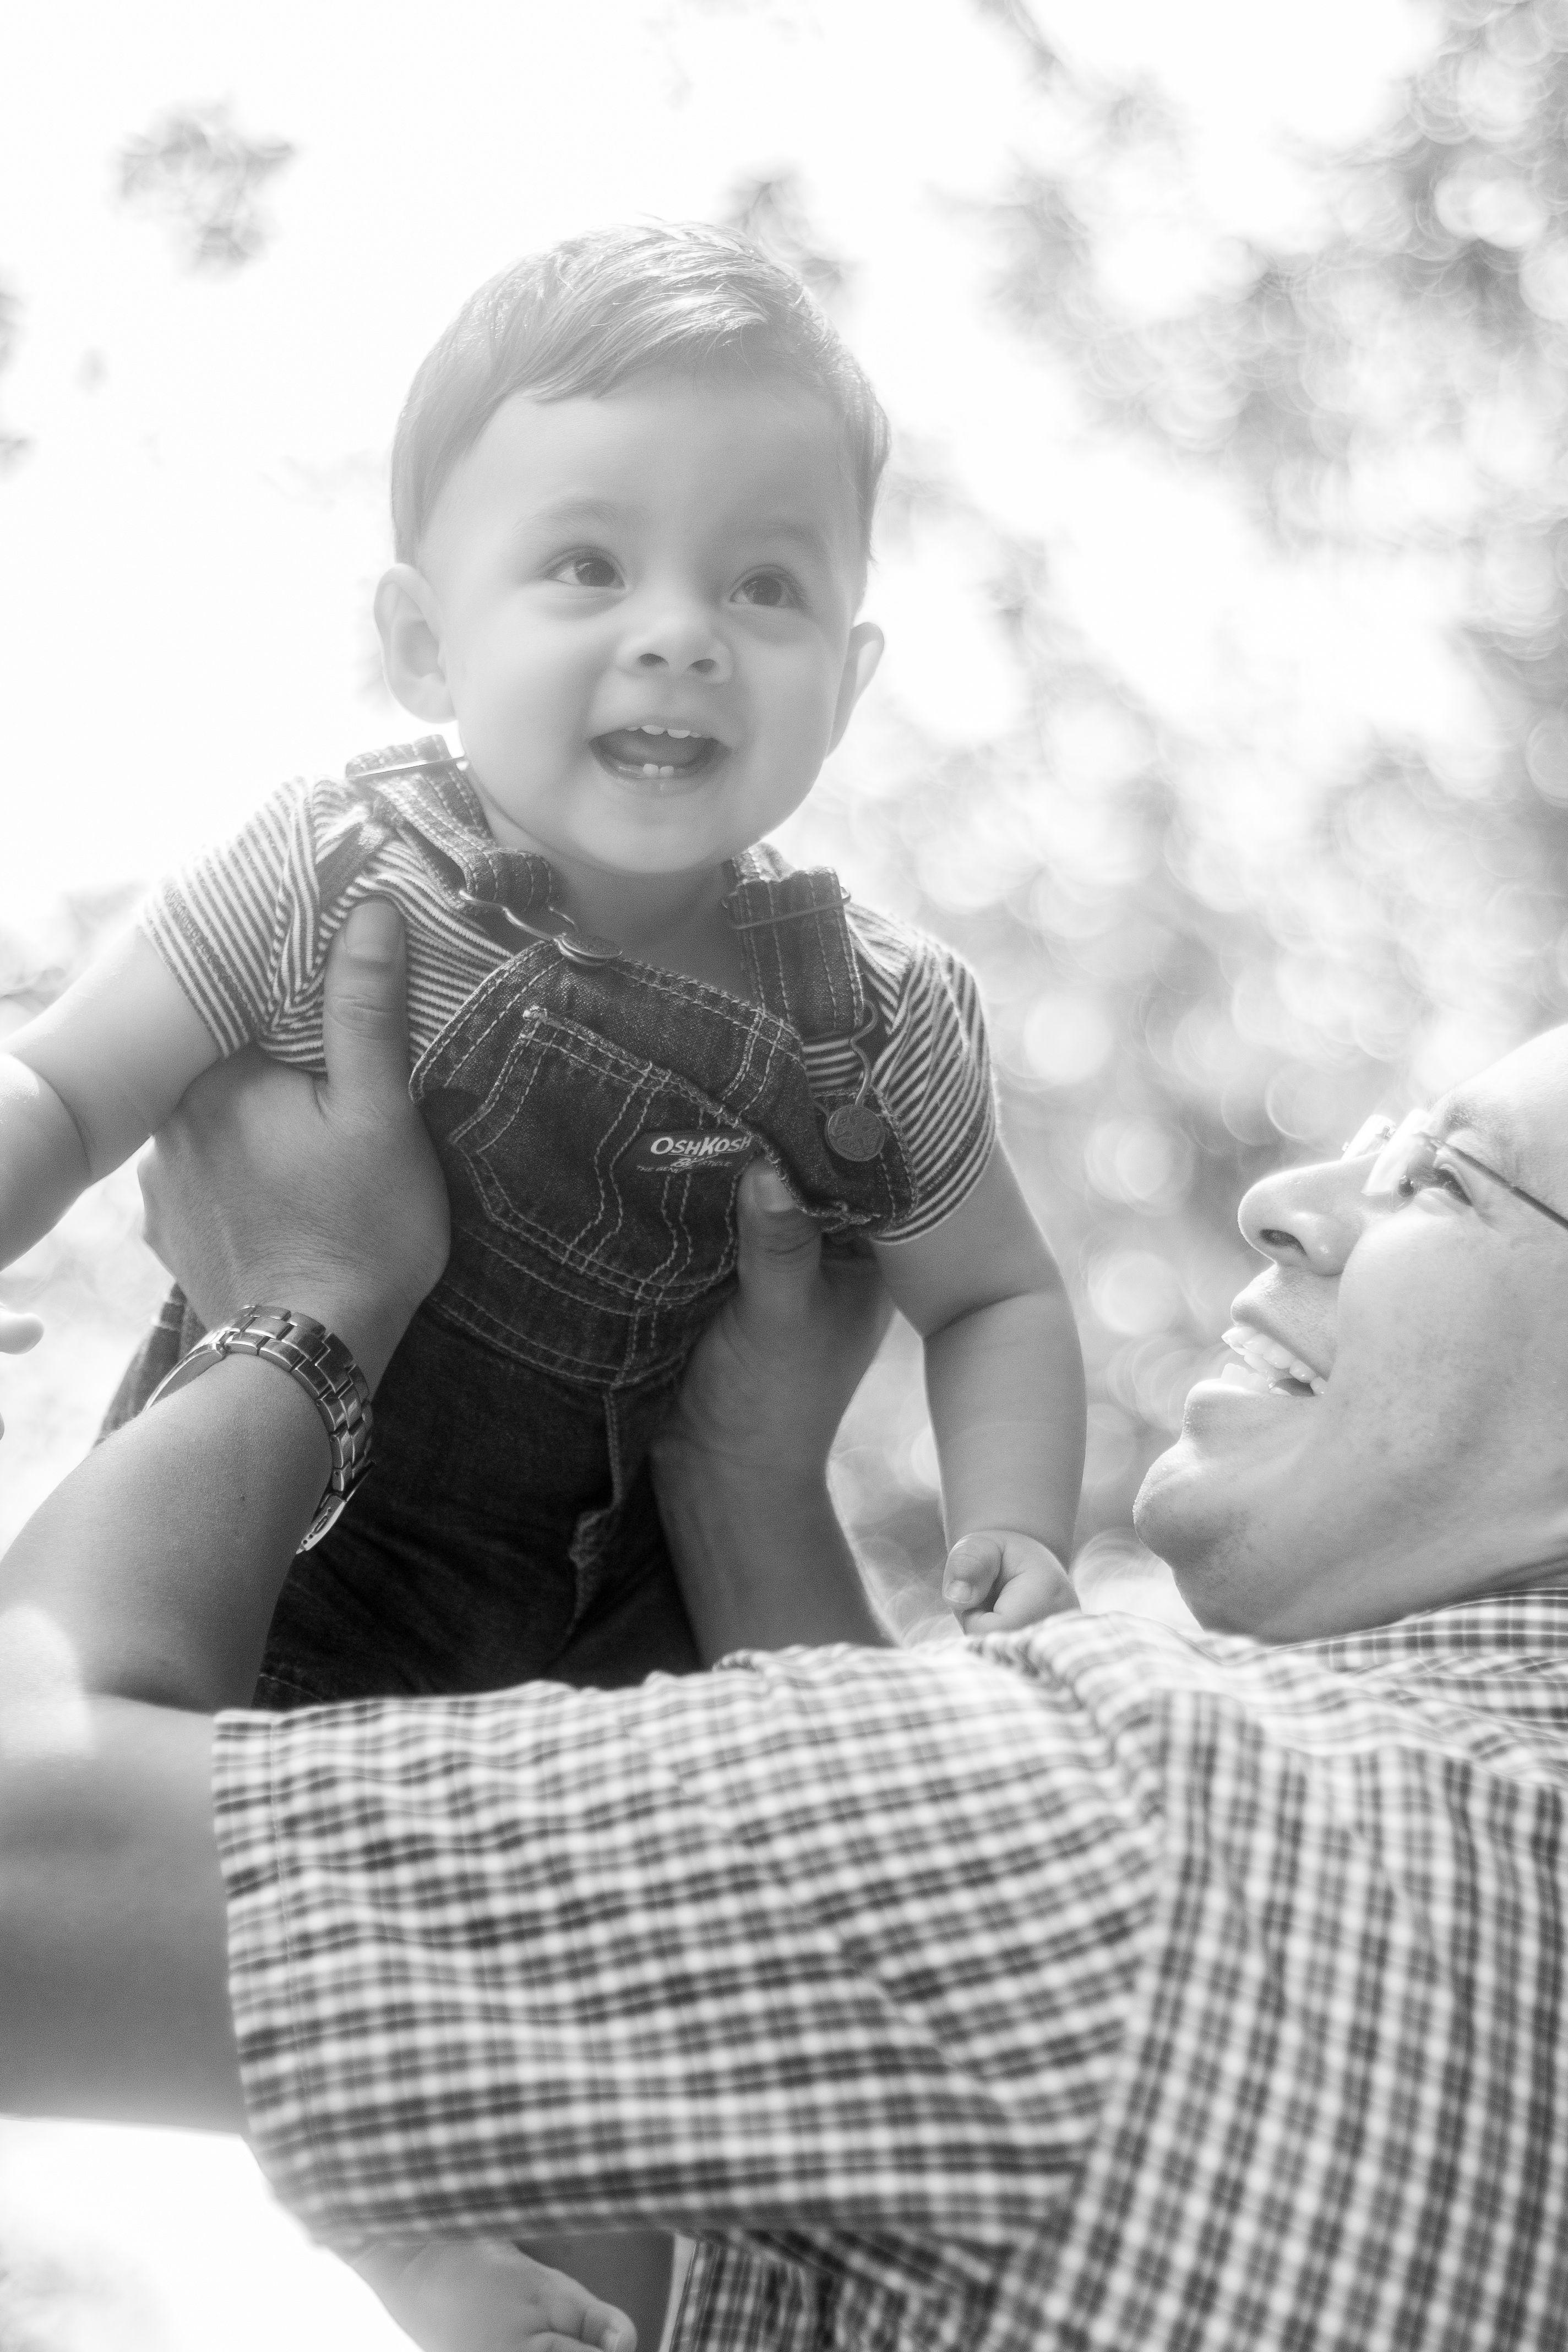
person, black and white, people, white, photography, boy, kid, love, portrait, child, care, playing, monochrome, lifestyle, baby, childhood, family, happy, happiness, infant, toddler, photograph, funny, photo shoot, monochrome photography, portrait photography, human positions